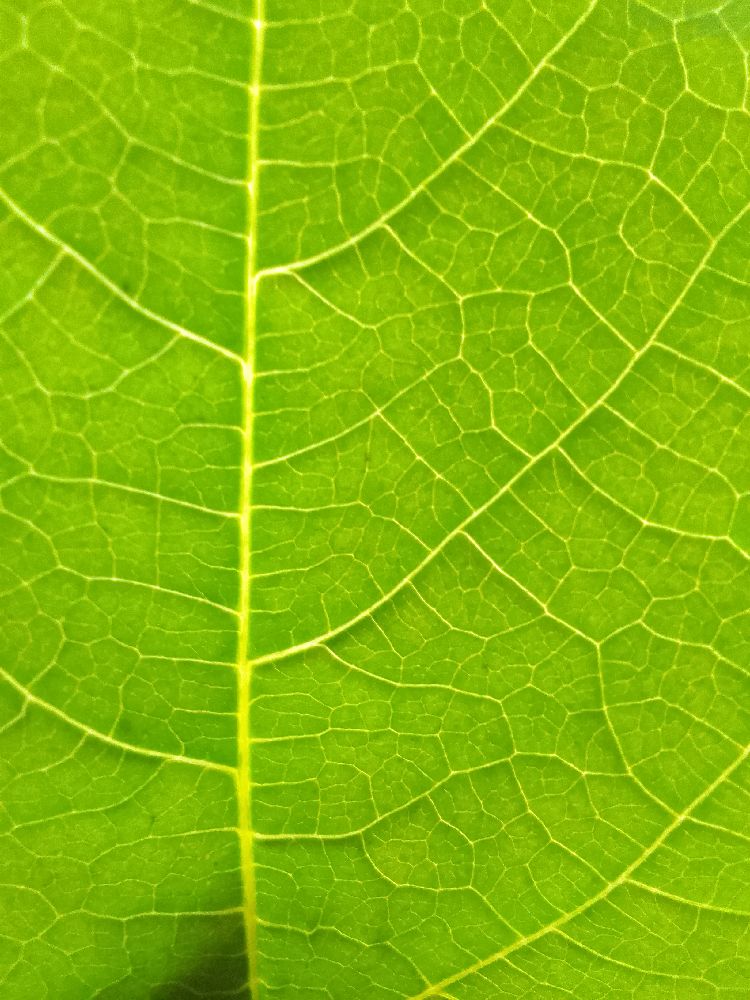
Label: healthy